Megacopta

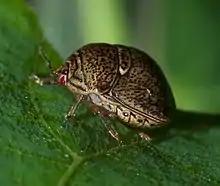
"Megacopta cribraria"

Bacterial symbionts are necessary for "Megacopta" bugs to digest soybean plant material.